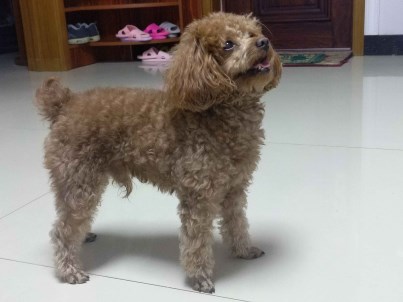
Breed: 7449-n000128-teddy